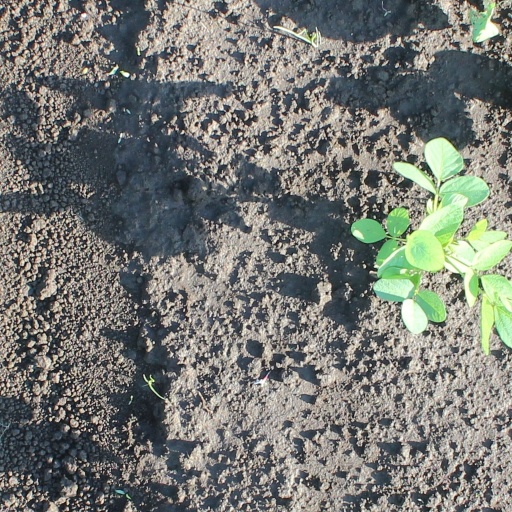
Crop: soybean